Bussy-Saint-Georges station

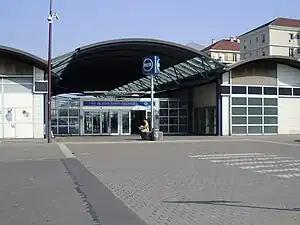
Entrance to Bussy-Saint-Georges station

Bussy-Saint-Georges station is a railway station on RER train network in Bussy-Saint-Georges, Seine-et-Marne, France.